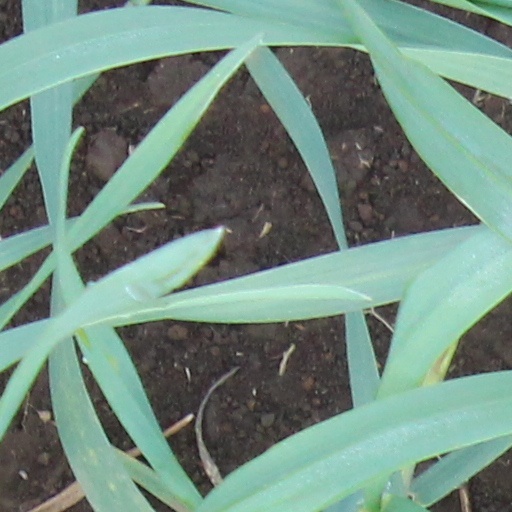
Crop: wheat